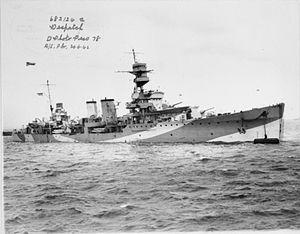
La classe Danae est une classe de huit croiseurs légers de la Royal Navy construite à la fin de la Première Guerre mondiale et encore en service à la Seconde Guerre mondiale.
Le HMS Despatch est un croiseur léger de classe Danae construit pour la Royal Navy à la fin des années 1910.
L' Opération White était une tentative britannique d'envoyer en renfort 14 avions de chasse à la garnison de Malte : 12 Hawker Hurricane et 2 bombardiers en piqué Blackburn B-24 Skua, à partir de l'ancien porte-avions HMS Argus le 17 novembre 1940. Cette mission du Club Run a été contrariée par la présence de la flotte italienne en mer, ce qui a provoqué un décollage prématuré des chasseurs par mauvais temps, de sorte que seuls cinq appareils ont atteint Malte.